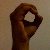
The image shows a hand gesture representing the letter 'O' in Indian Sign Language.